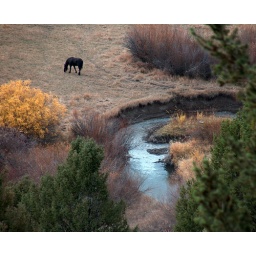
A horse and his companion clomp around in the creek that they have at the base of their property.